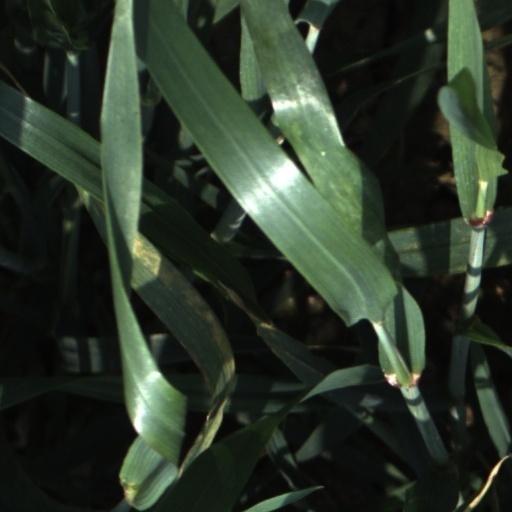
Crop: wheat